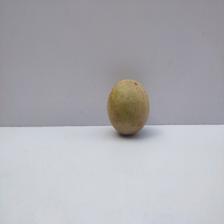
Size: Medium